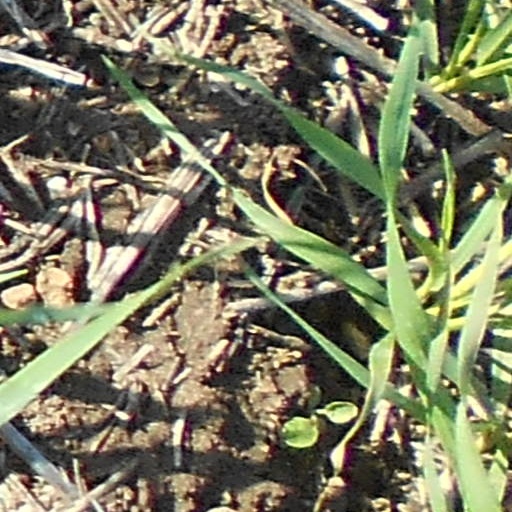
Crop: wheat